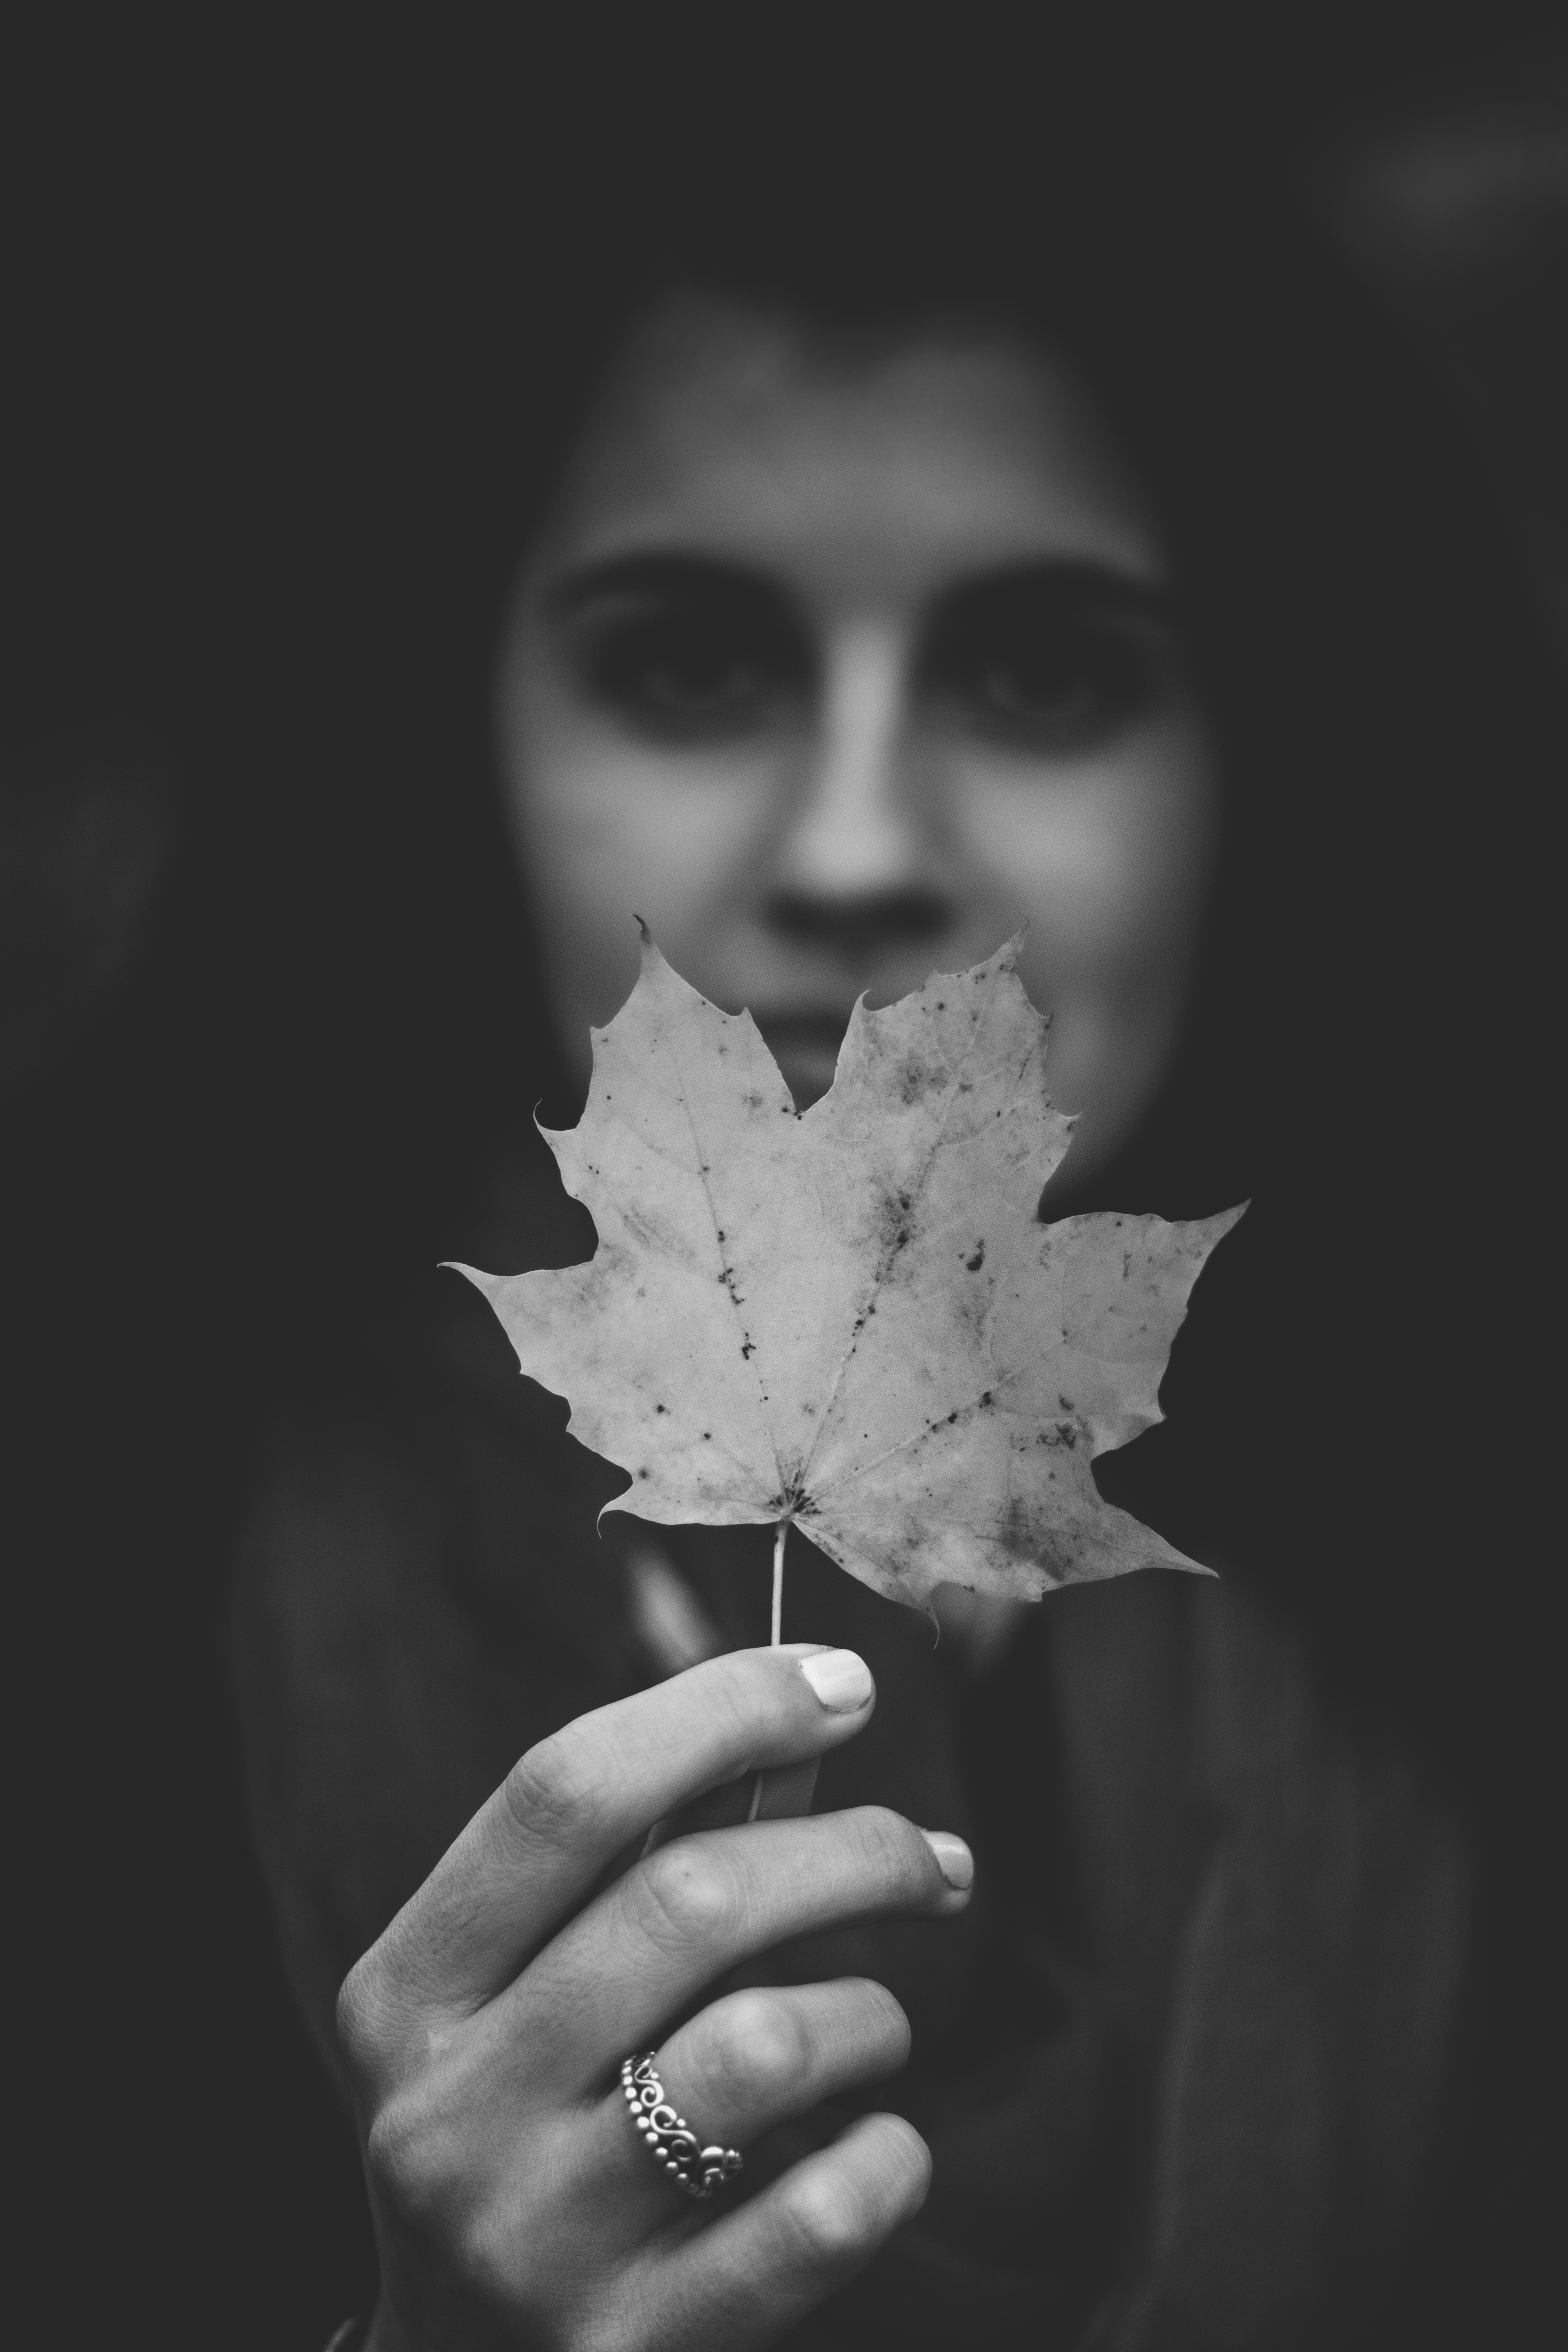
hand, black and white, woman, white, photography, leaf, ring, portrait, darkness, black, monochrome, holding, close up, eye, head, photograph, organ, emotion, macro photography, monochrome photography